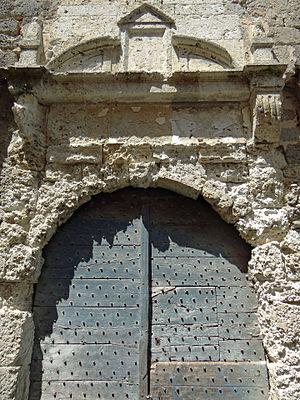
Nérac - Mairerie - Porte, rue de l'Ecole
La Mairerie de Nérac, ancienne mairie de Nérac, est située en France à Nérac, dans le département de Lot-et-Garonne en région Nouvelle-Aquitaine.